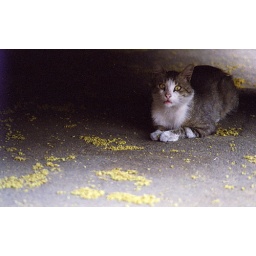
cat under a car